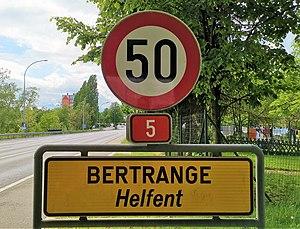
Signal routier E,9a ""Localisation"" du Code de la Route luxembourgeois. Lëtzebuergesch: Verkéiersschëld E,9a ""Uertschaft"" aus dem lëtzebuerger Code de la Route"